Gregory Helms

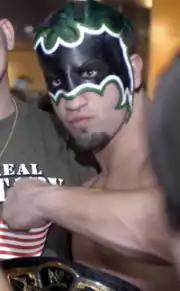
Helms as "The Hurricane" with the World Tag Team Championship

In early 2003, The Hurricane feuded with The Rock. In backstage segments, The Rock referred to The Hurricane as "The Hamburglar" (in part because his mask was similar to the Hamburglar's) and latter retorted that anyone can beat The Rock, citing Brendan Fraser, whom The Rock worked with on the movie "The Mummy Returns". The feud culminated in a match on the March 10 episode of "Raw", in which The Rock dominated. The Hurricane, however, was able to roll up The Rock from behind after The Rock was distracted by Stone Cold Steve Austin's appearance on the ramp.